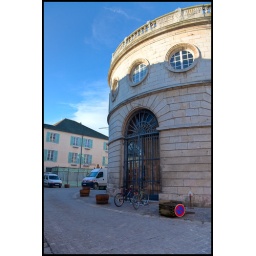
Cool round building in Givry, France. Used HDR to bring in bright sky and shaded details.